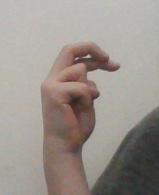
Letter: zay